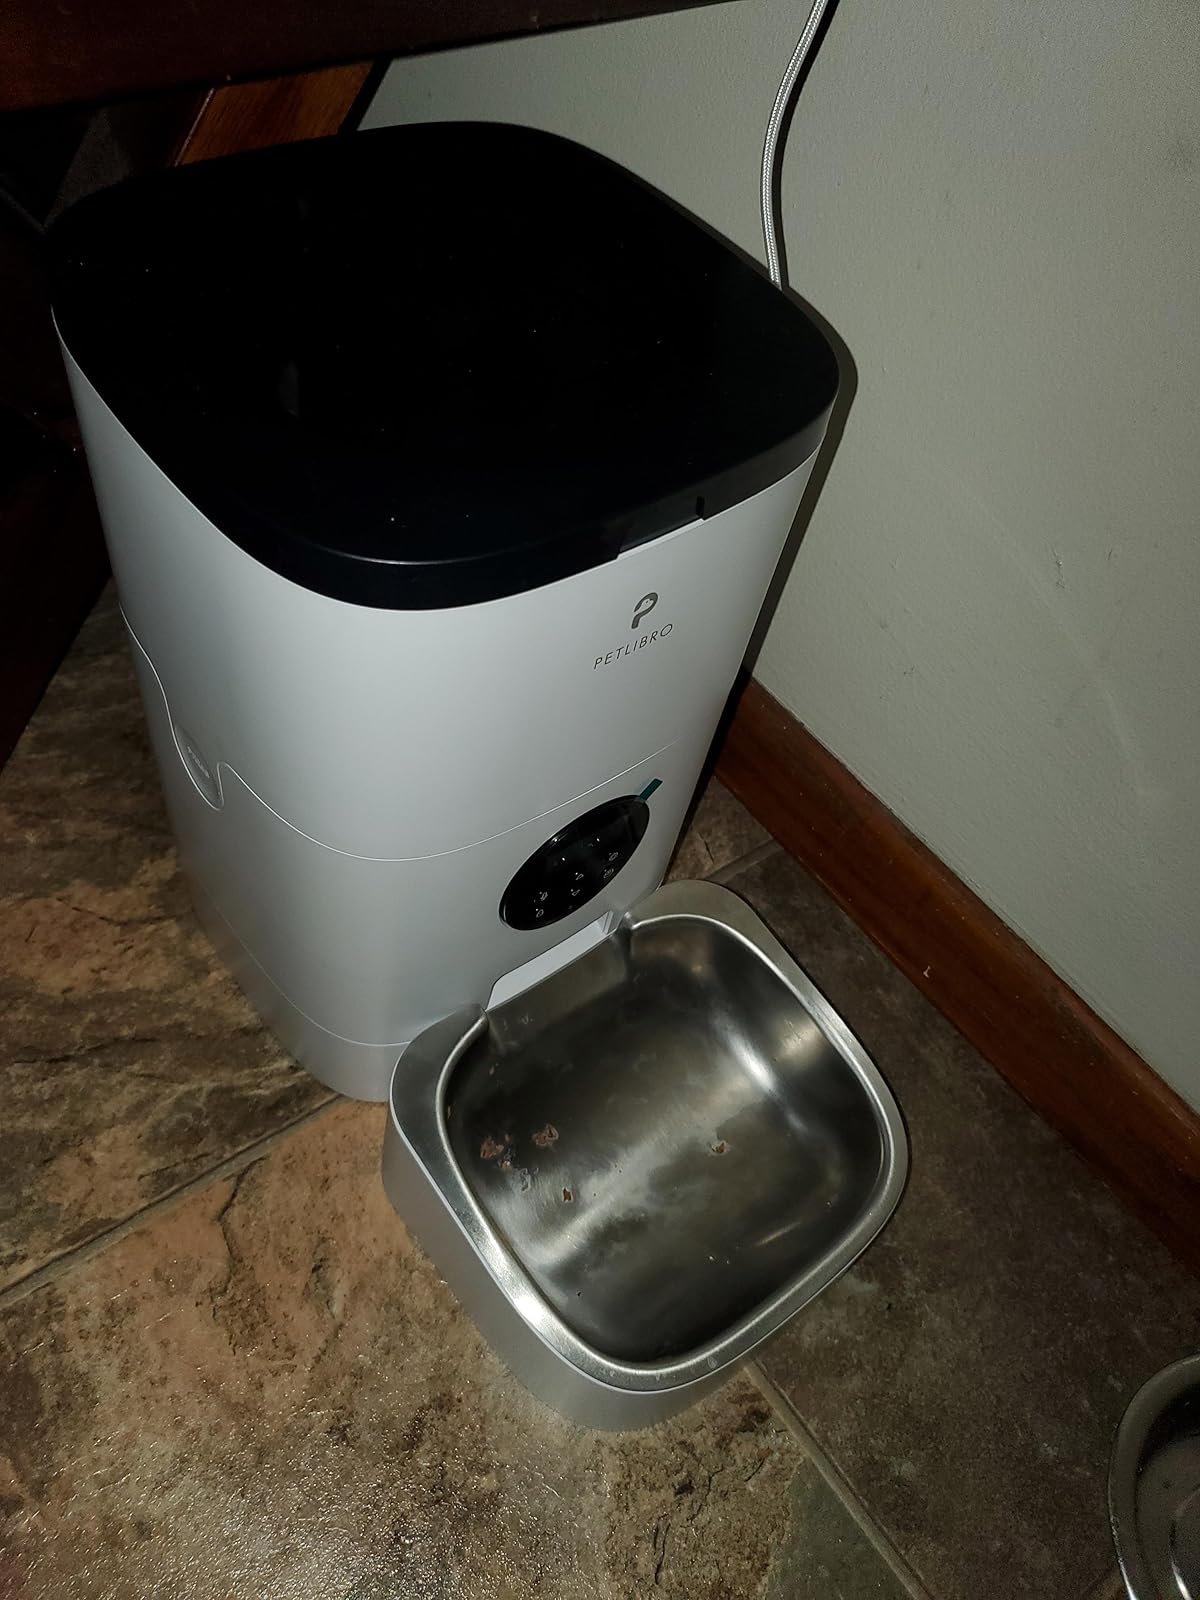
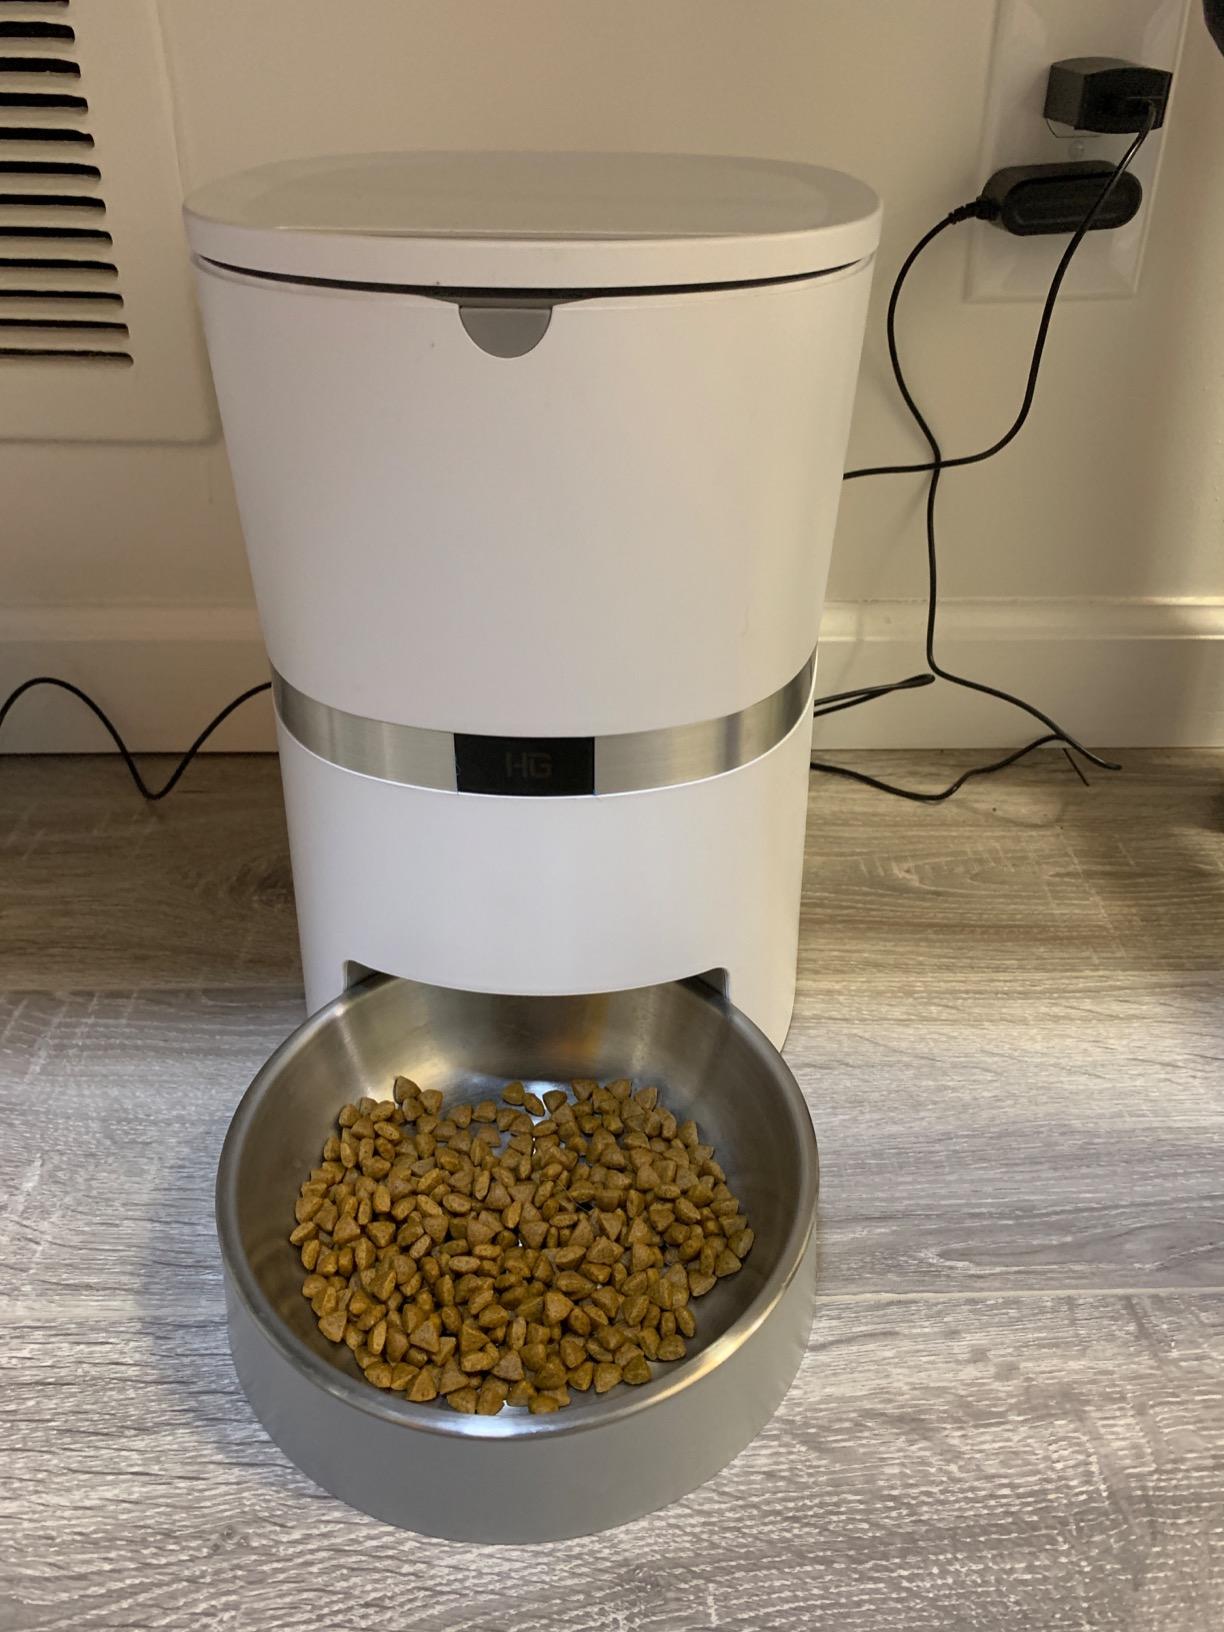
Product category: items_feeder
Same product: no